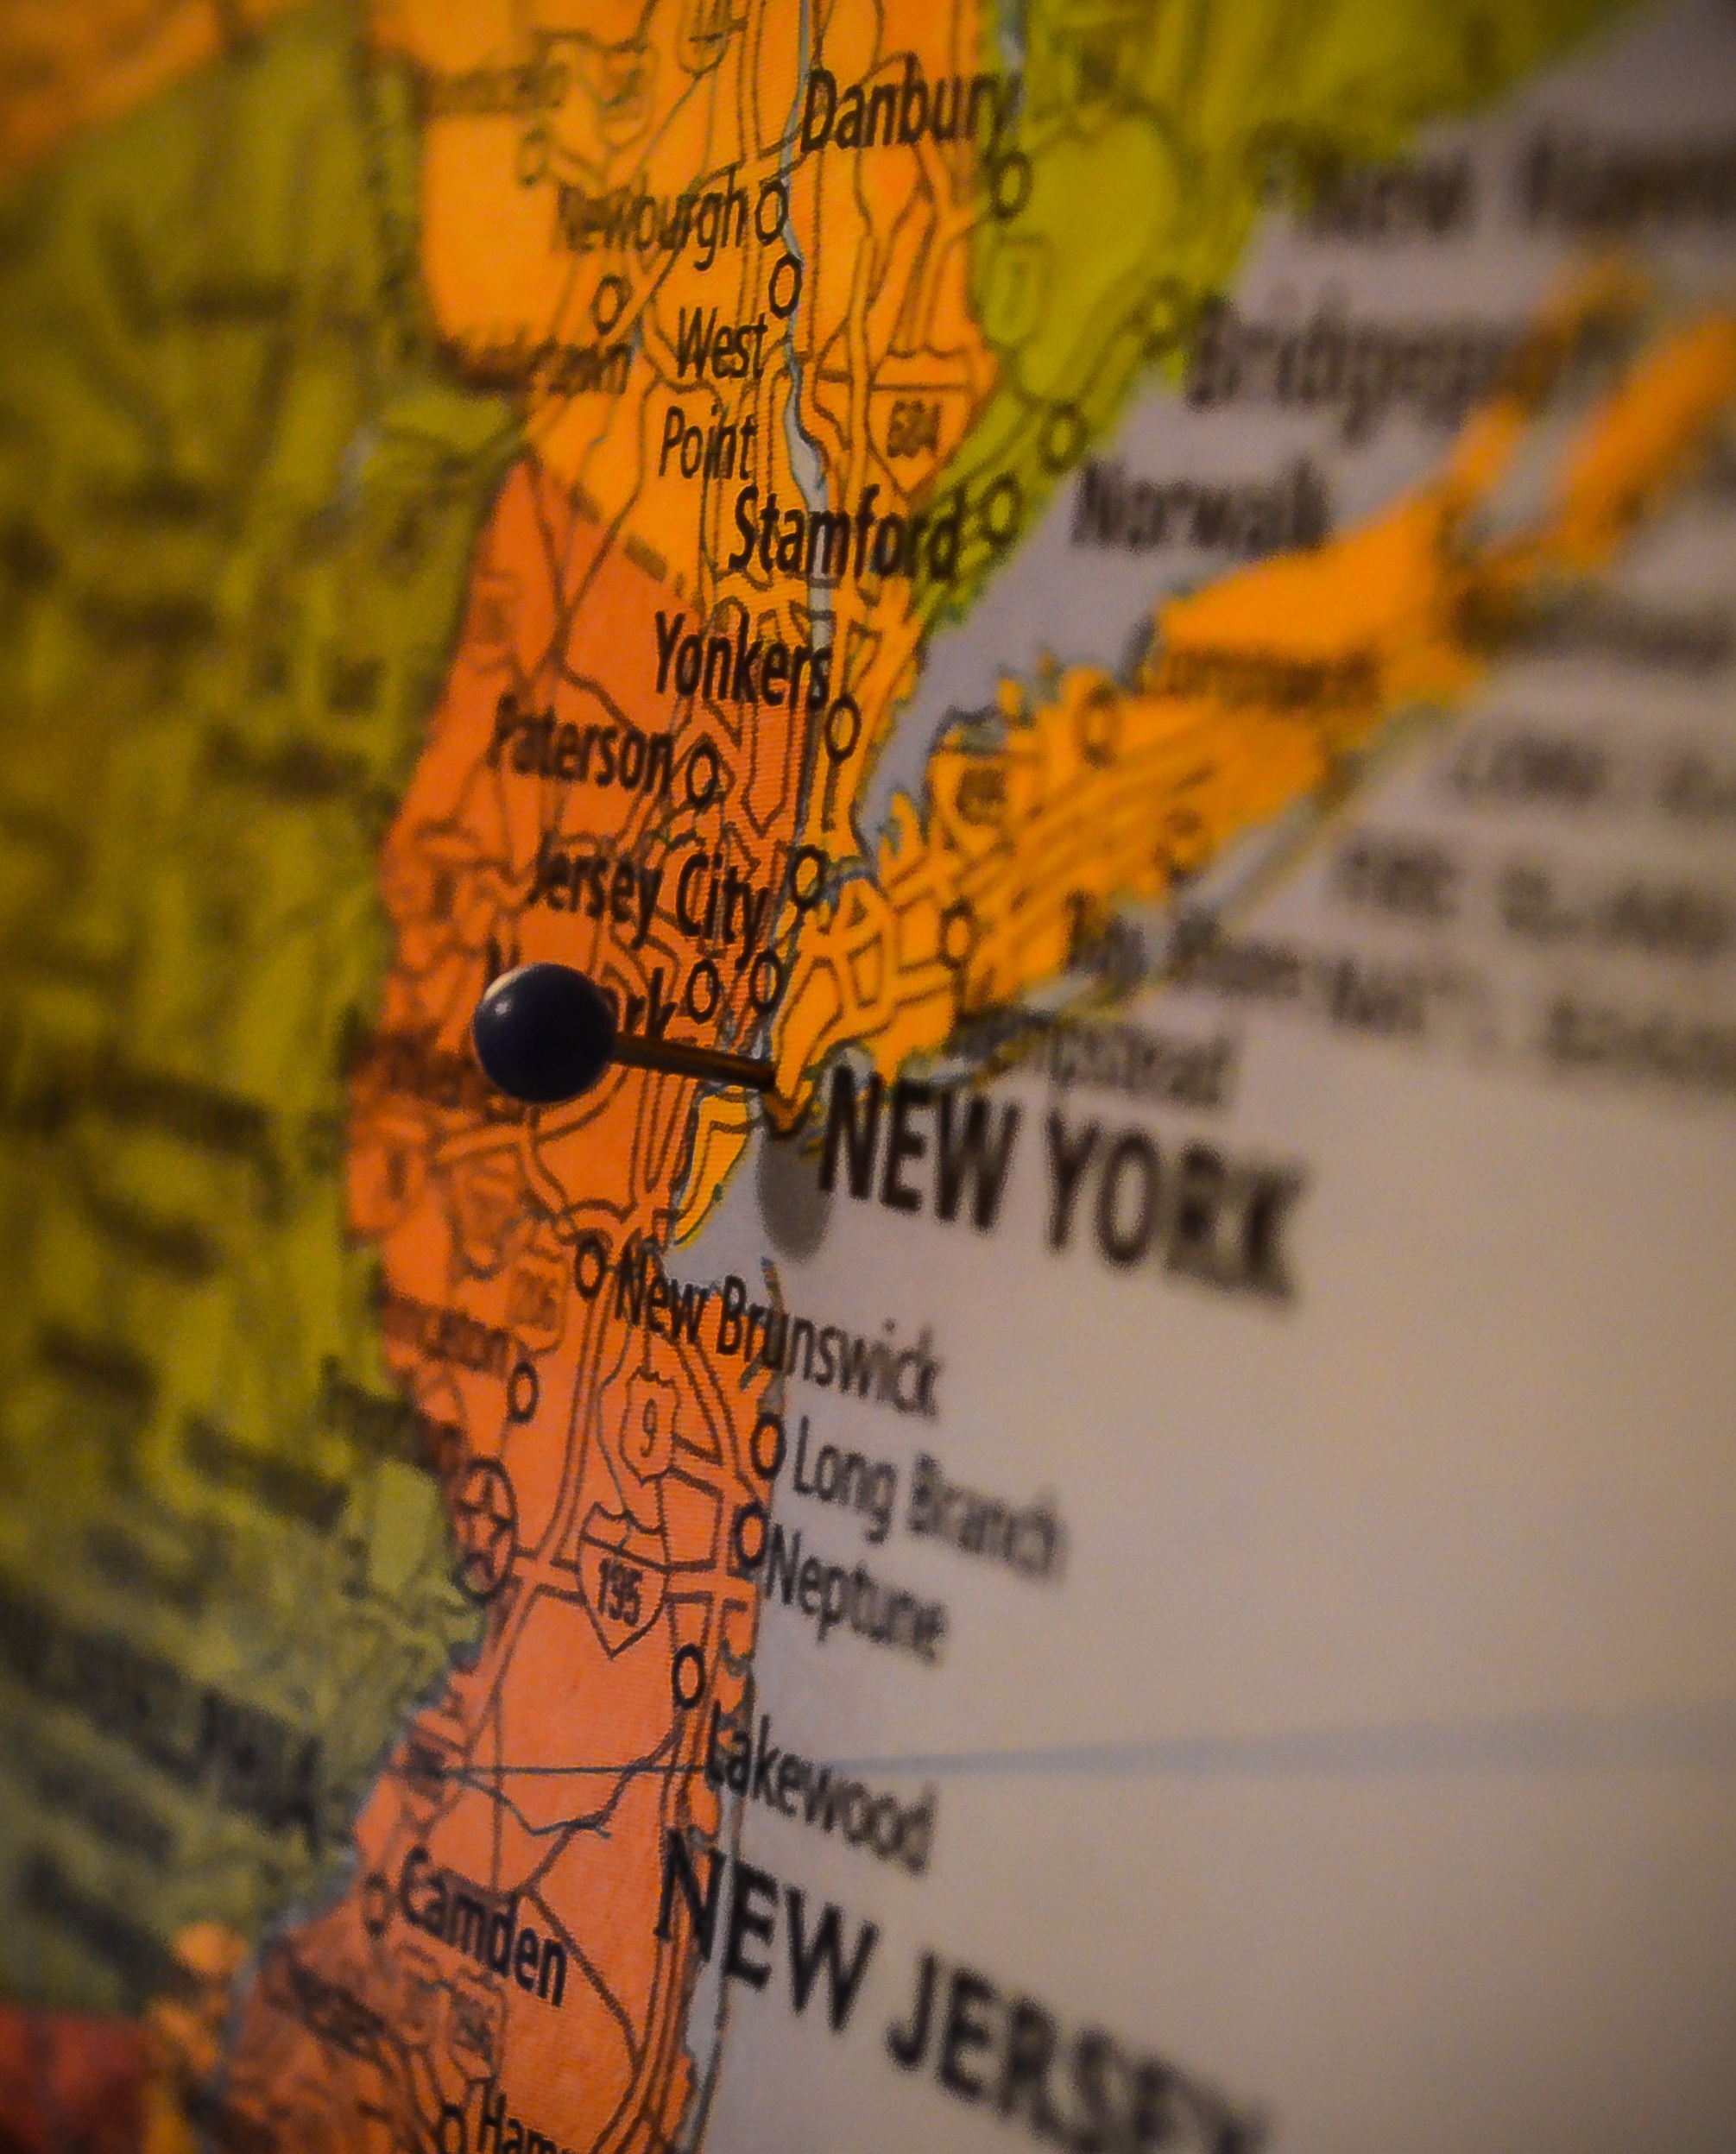
number, new york, line, color, yellow, map, close up, font, tour, pin, directions, shape, destination